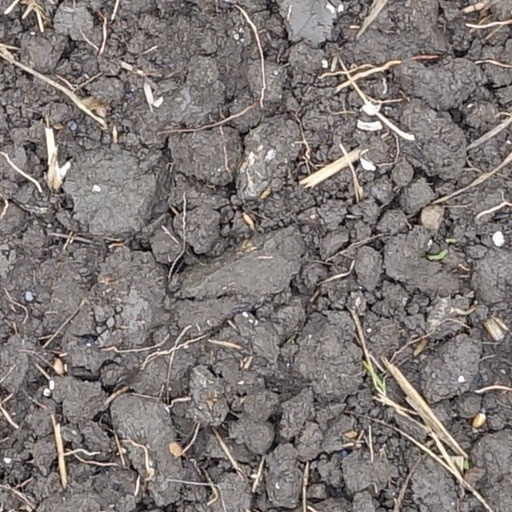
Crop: wheat